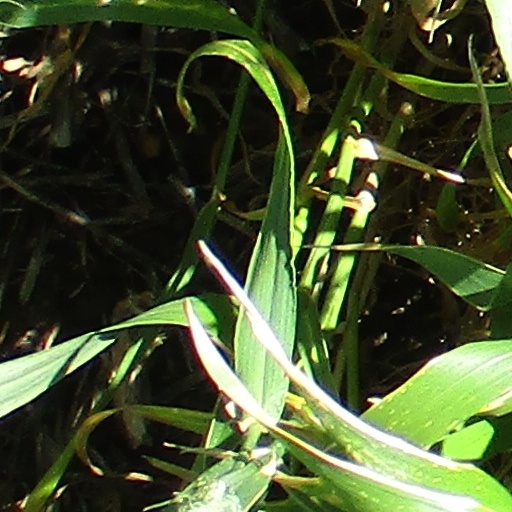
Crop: wheat